Dean Guitars

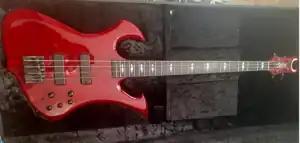
Spire 4 USA Trans Red Finishes Custom Shop (2012), with a 7 pieces neck-thru, ebony fingerboard, brass nut and Custom Bartolini pickups.

The company's bass guitar models include the ML, V, Z, Cadillac, Edge, Metal Man / Demonator, Hillsboro, Entwistle, EVO, Razorback, Spire and Custom Zone. Dean also imports and markets other string instruments such as resonator guitars, mandolins and banjos.